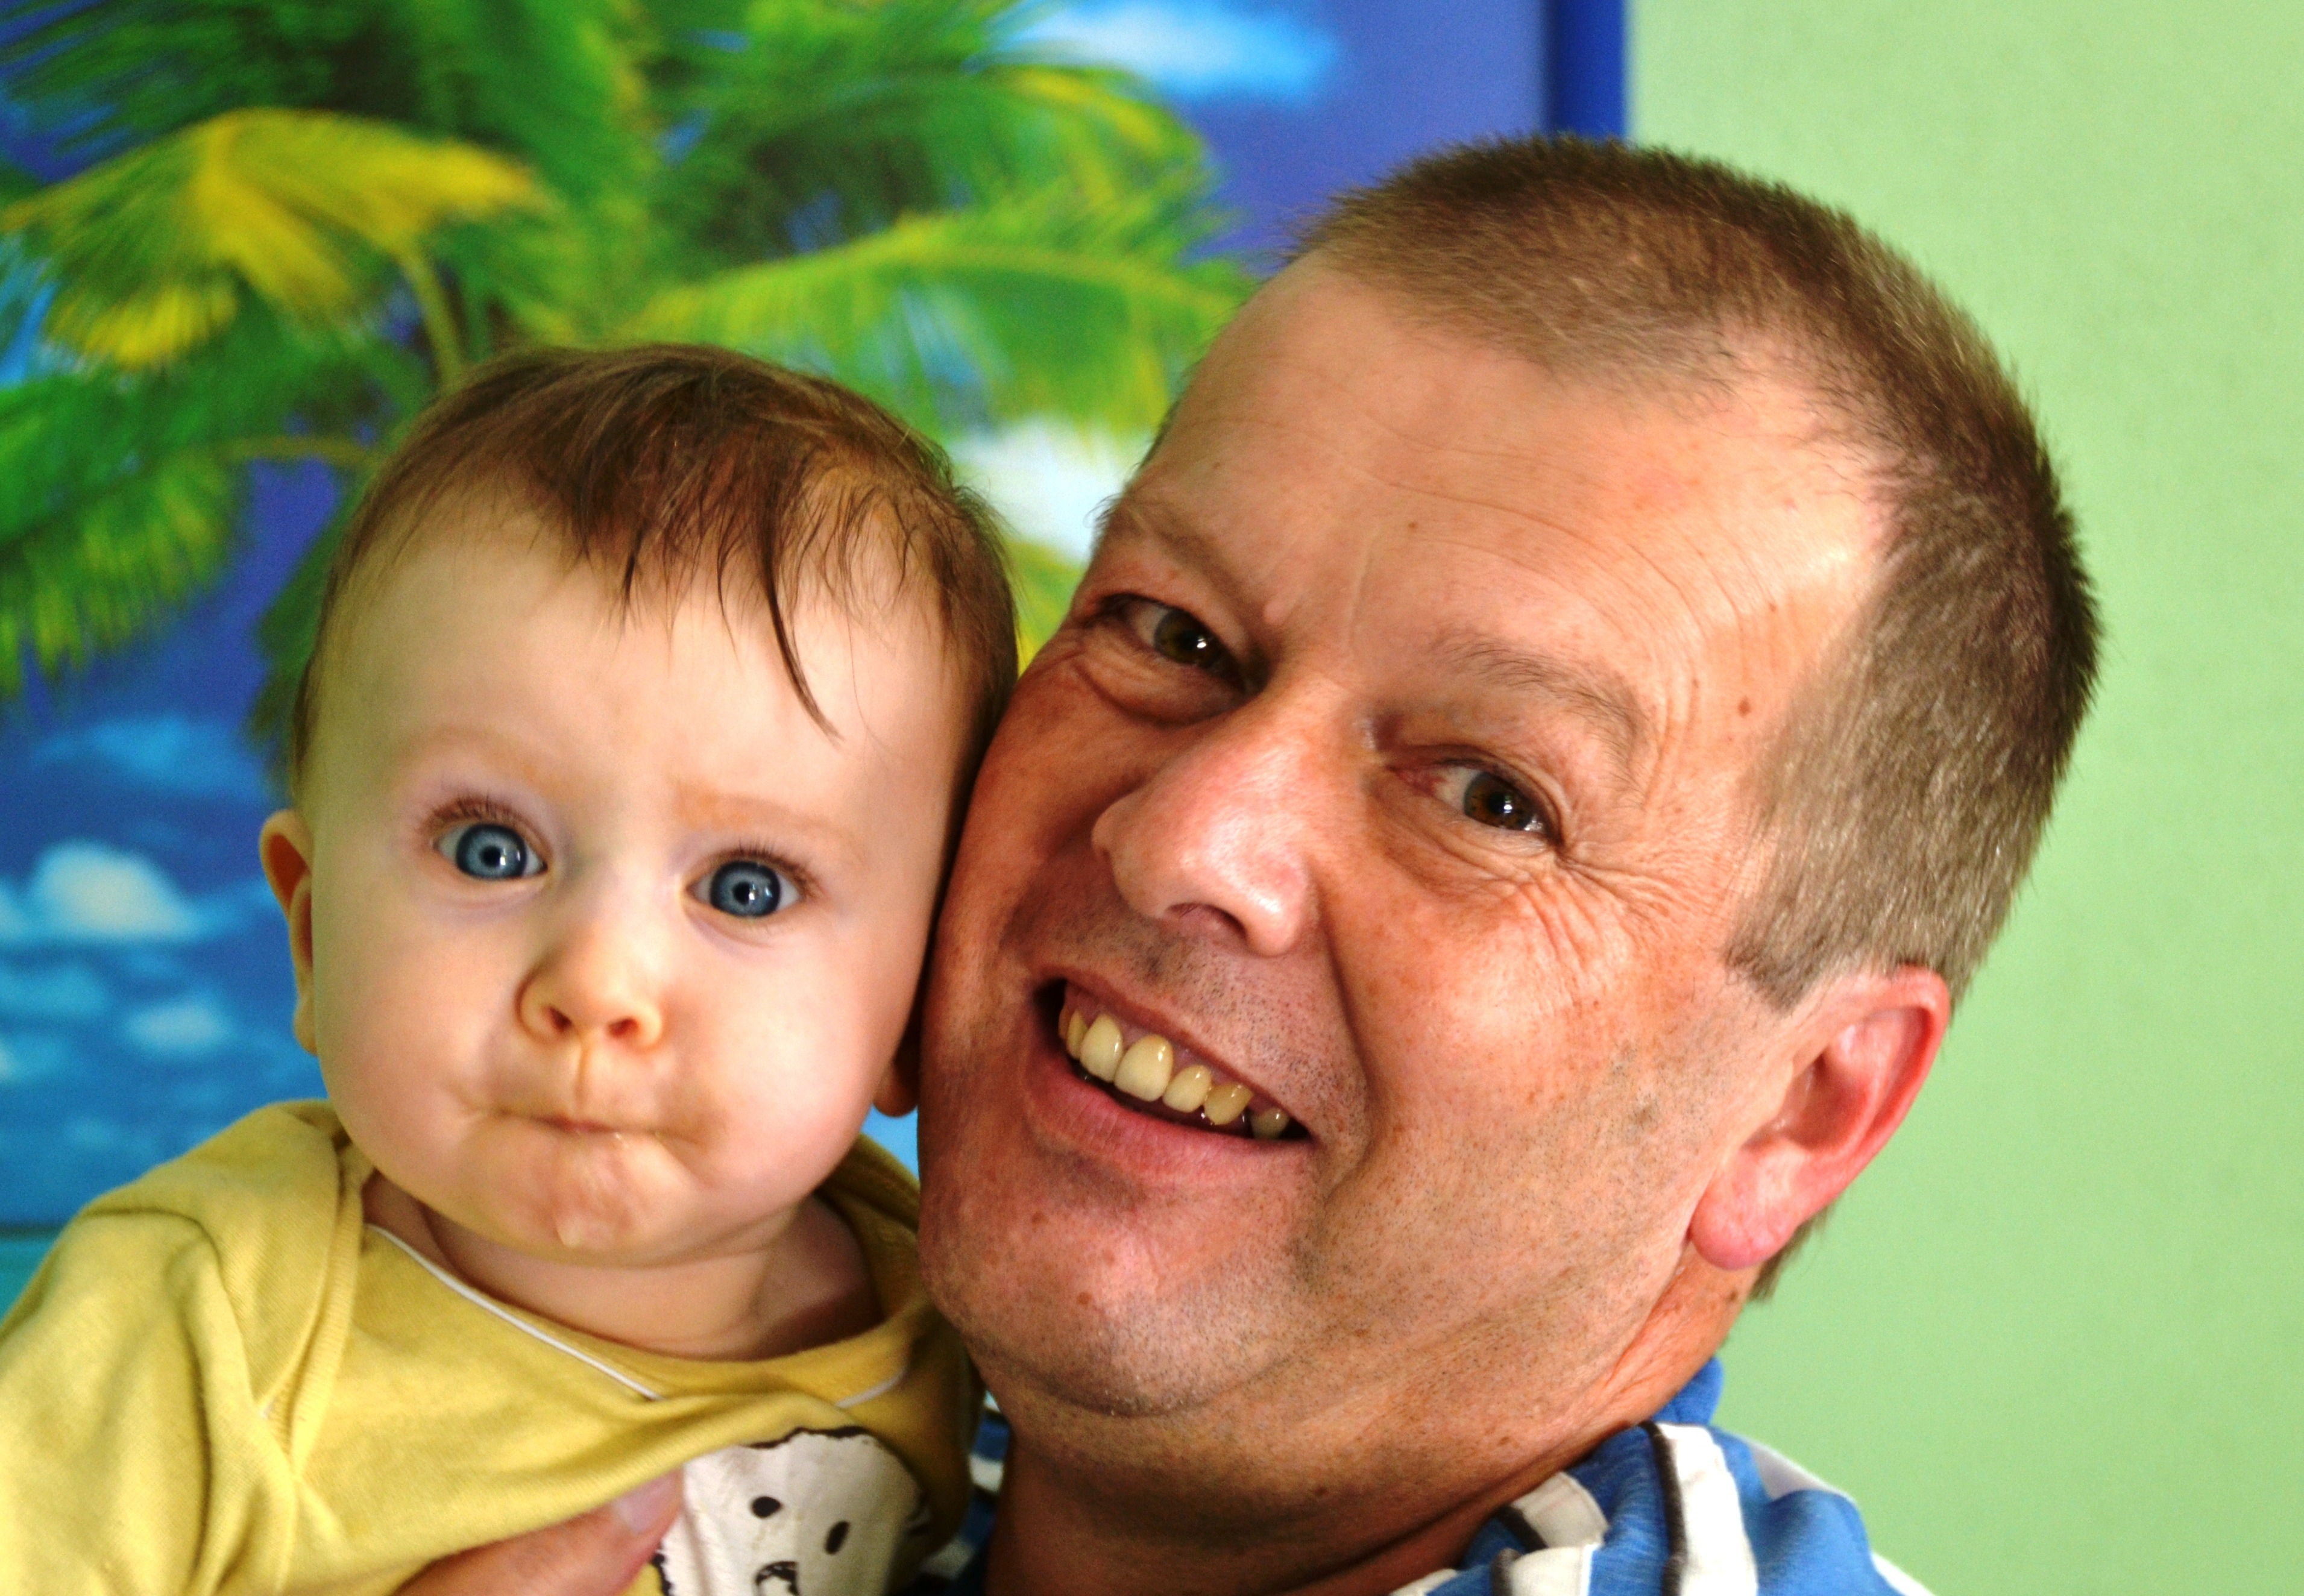
man, person, people, play, male, portrait, child, human, facial expression, smile, senior citizen, face, family, nose, children, infant, toddler, eye, grandfather, grandpa, grandchild, skin, grandson, bengel, grandpa and grandson